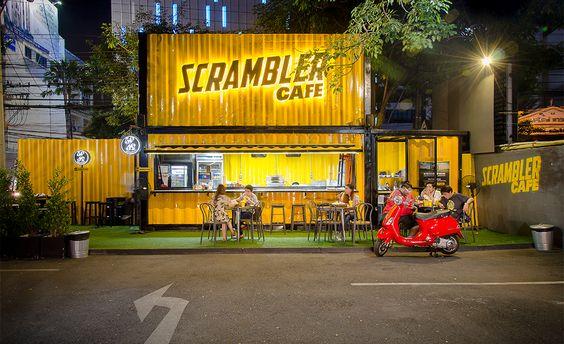
một vài người đang ngồi uống nước ở phía trước của cửa hàng